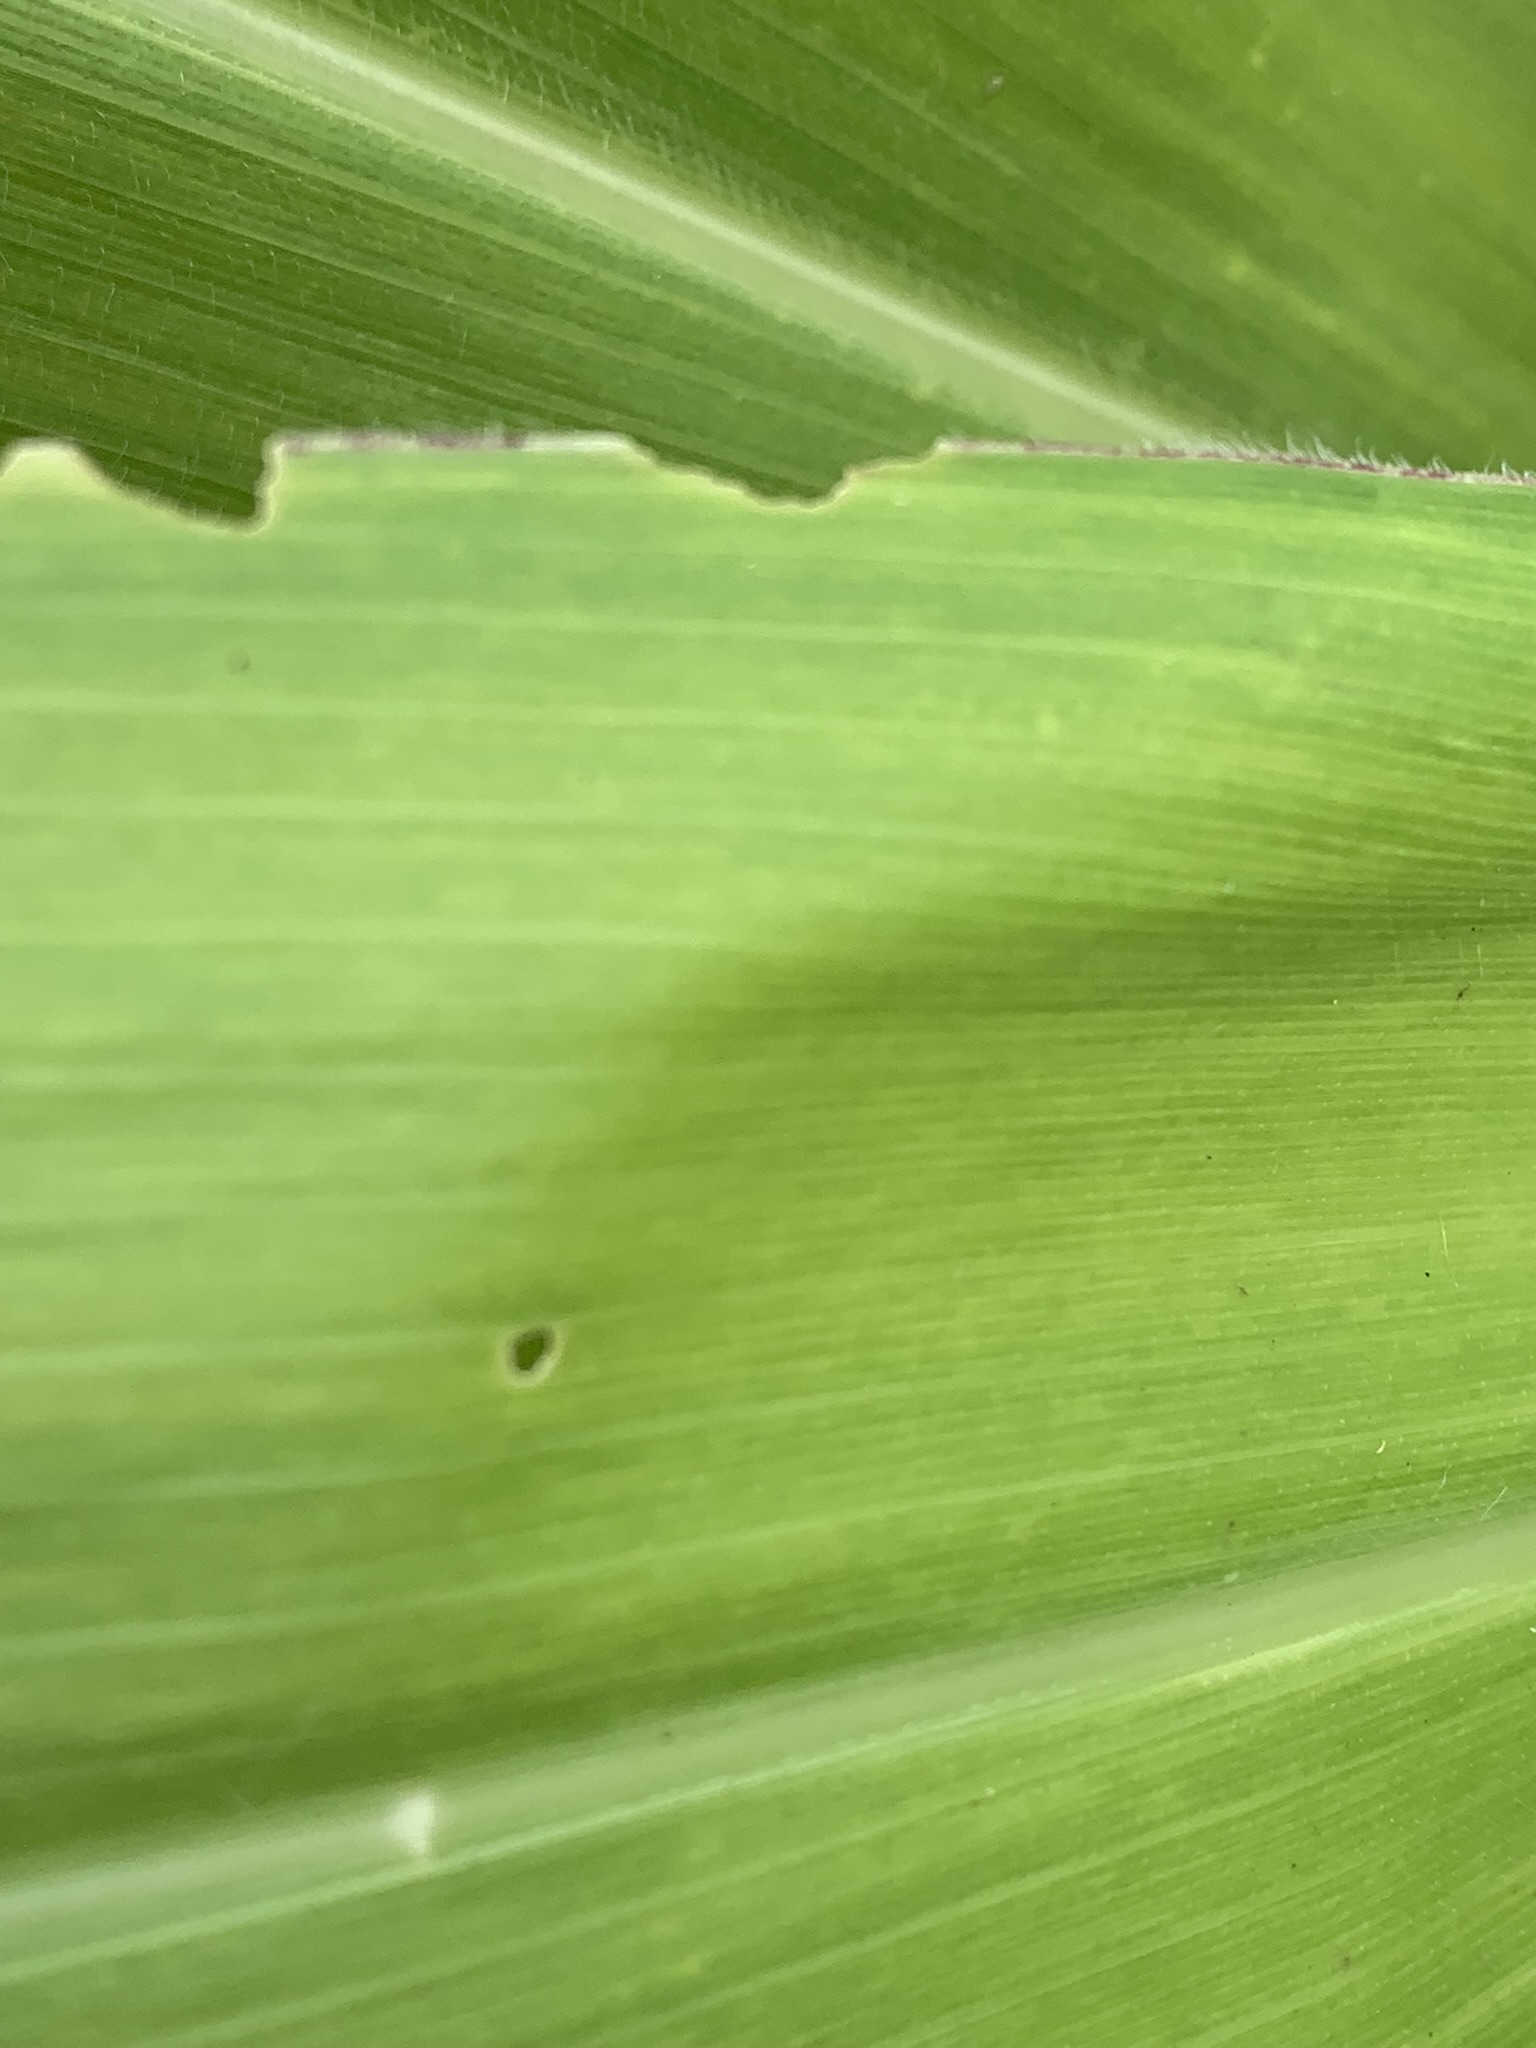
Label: Healthy